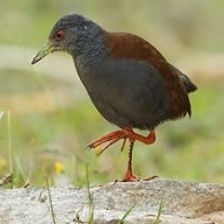
Species: BLACK TAIL CRAKE
Scientific name: AMAURORNIS BICOLOR